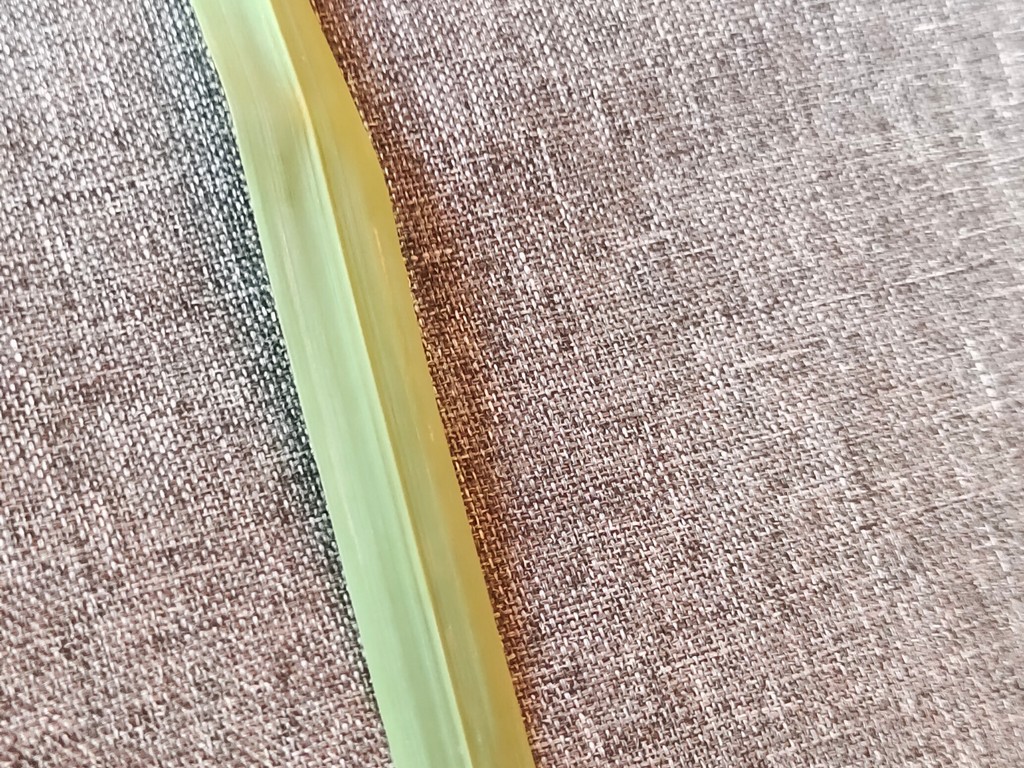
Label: Healthy